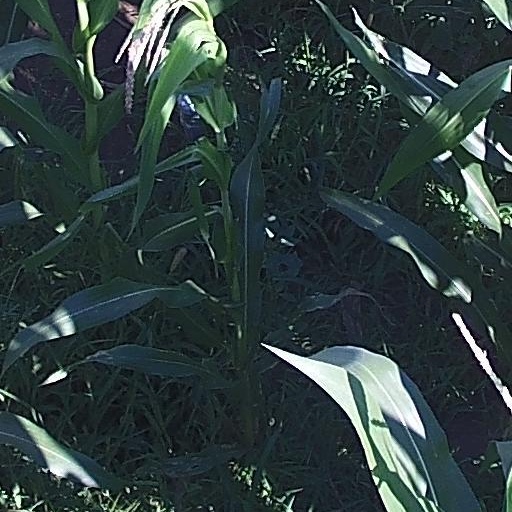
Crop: maize; corn